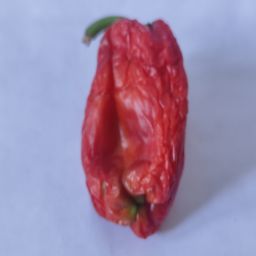
Crop: Bell Pepper
Quality: Dried